George W. Stevens

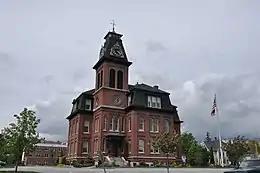
Ash Street School, Manchester, New Hampshire, 1872-74

George W. Stevens (October 1, 1834 – September 30, 1897) was an American civil engineer and architect practicing in Manchester, New Hampshire, during the nineteenth century.